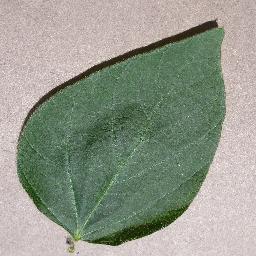
Label: Soybean___healthy